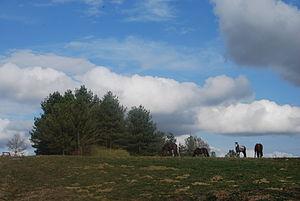
Chevaux sur le tuc du Bouc ou tuc d'Anguely, Urt.
Urt est une commune française, située dans le département des Pyrénées-Atlantiques en région Nouvelle-Aquitaine. Le village est proche de la frontière floue du Pays basque et de la Gascogne.